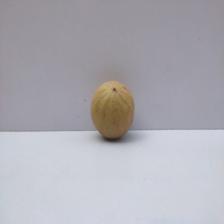
Size: Medium